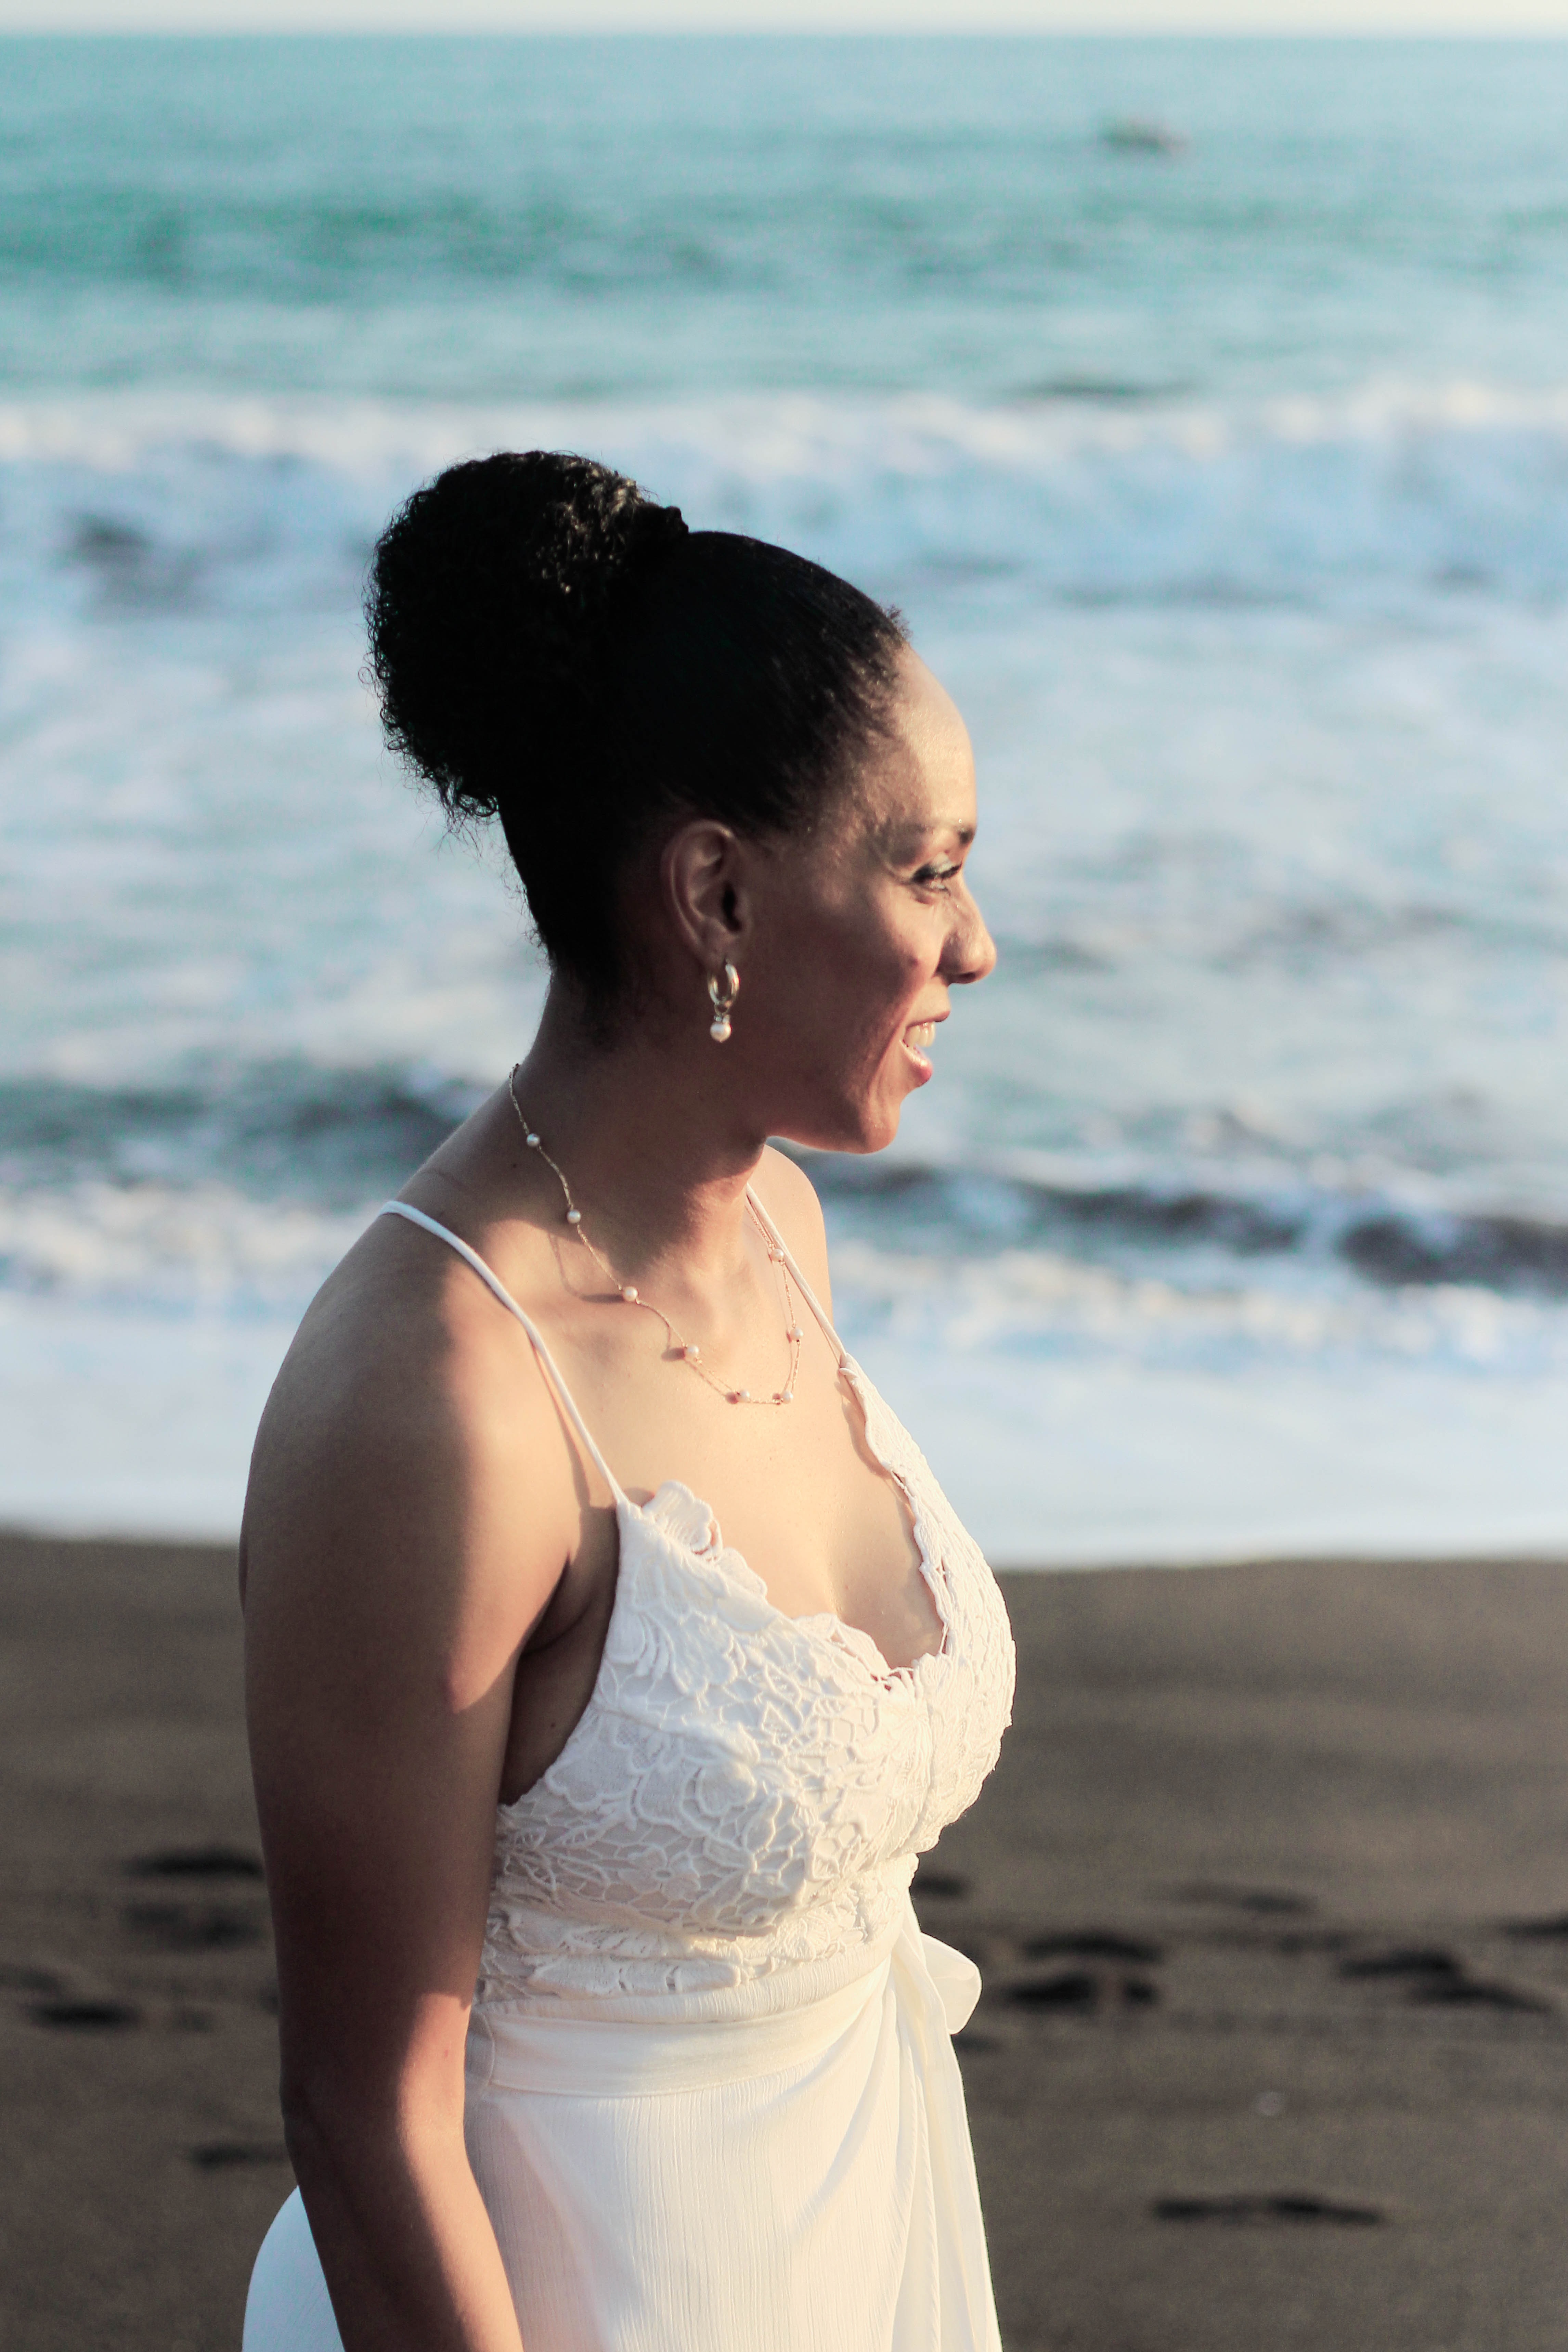
beach, sea, sand, person, girl, woman, model, romance, blue, bride, ceremony, dress, photograph, beauty, photo shoot